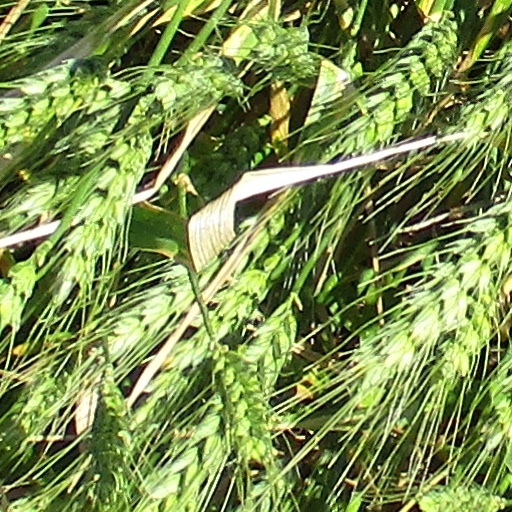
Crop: wheat